Andrus Veerpalu

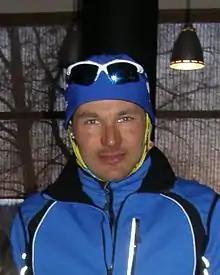
Andrus Veerpalu in 2013

Andrus Veerpalu (born 8 February 1971) is a retired Estonian cross-country skier. He is Estonia's most successful Winter Olympian, having won the gold medal in men's 15 km classical in 2002 and 2006, and silver in men's 50 km classical in 2002.